Gerritdina Benders-Letteboer

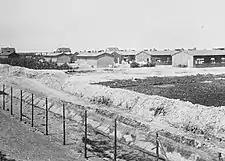
Westerbork Transit Camp, The Netherlands (c. 1940–1945, army photograph, public domain)

Meanwhile, Lore Polak and Katie Wijnberg were sent to the Nazi transit camp at Westerbork to await deportation to a German concentration camp.